4th Line Theatre

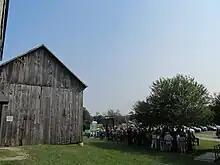
Outdoor image with sun and barn

The 4th Line Theatre is a Canadian theatre company located near the small town of Millbrook, Ontario in the township of Cavan Monaghan.